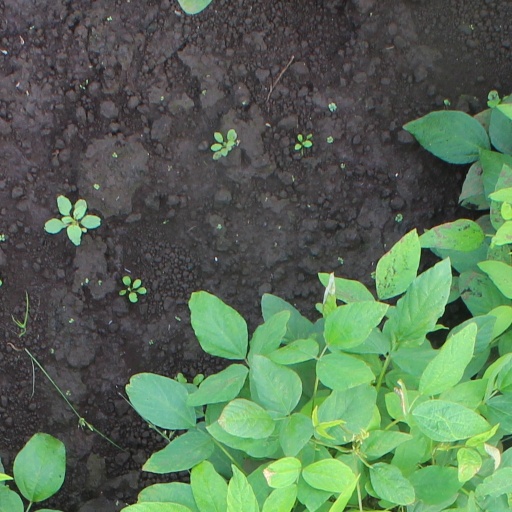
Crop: soybean